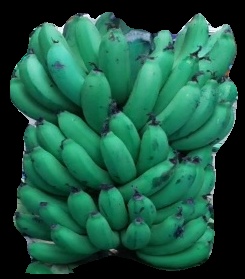
Variety: pachbale
Grade: grade2